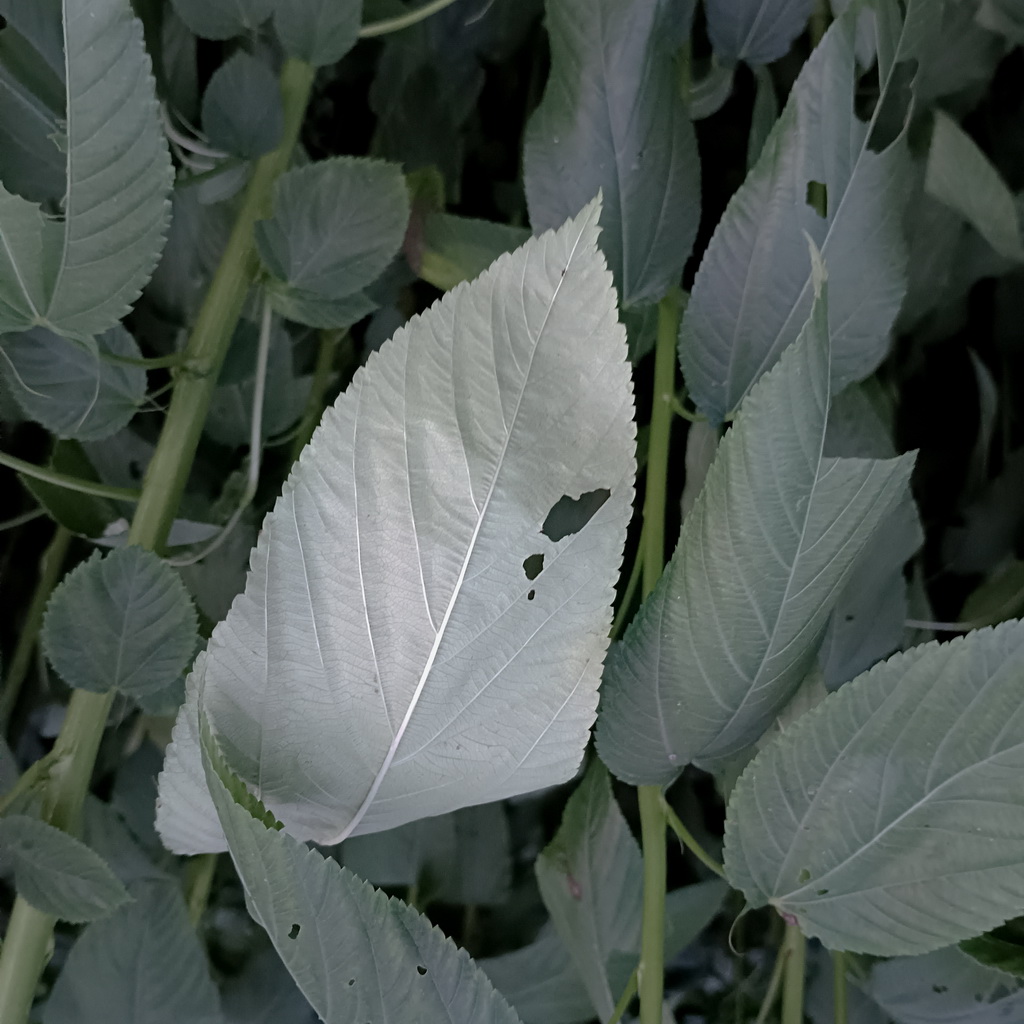
Label: Holed